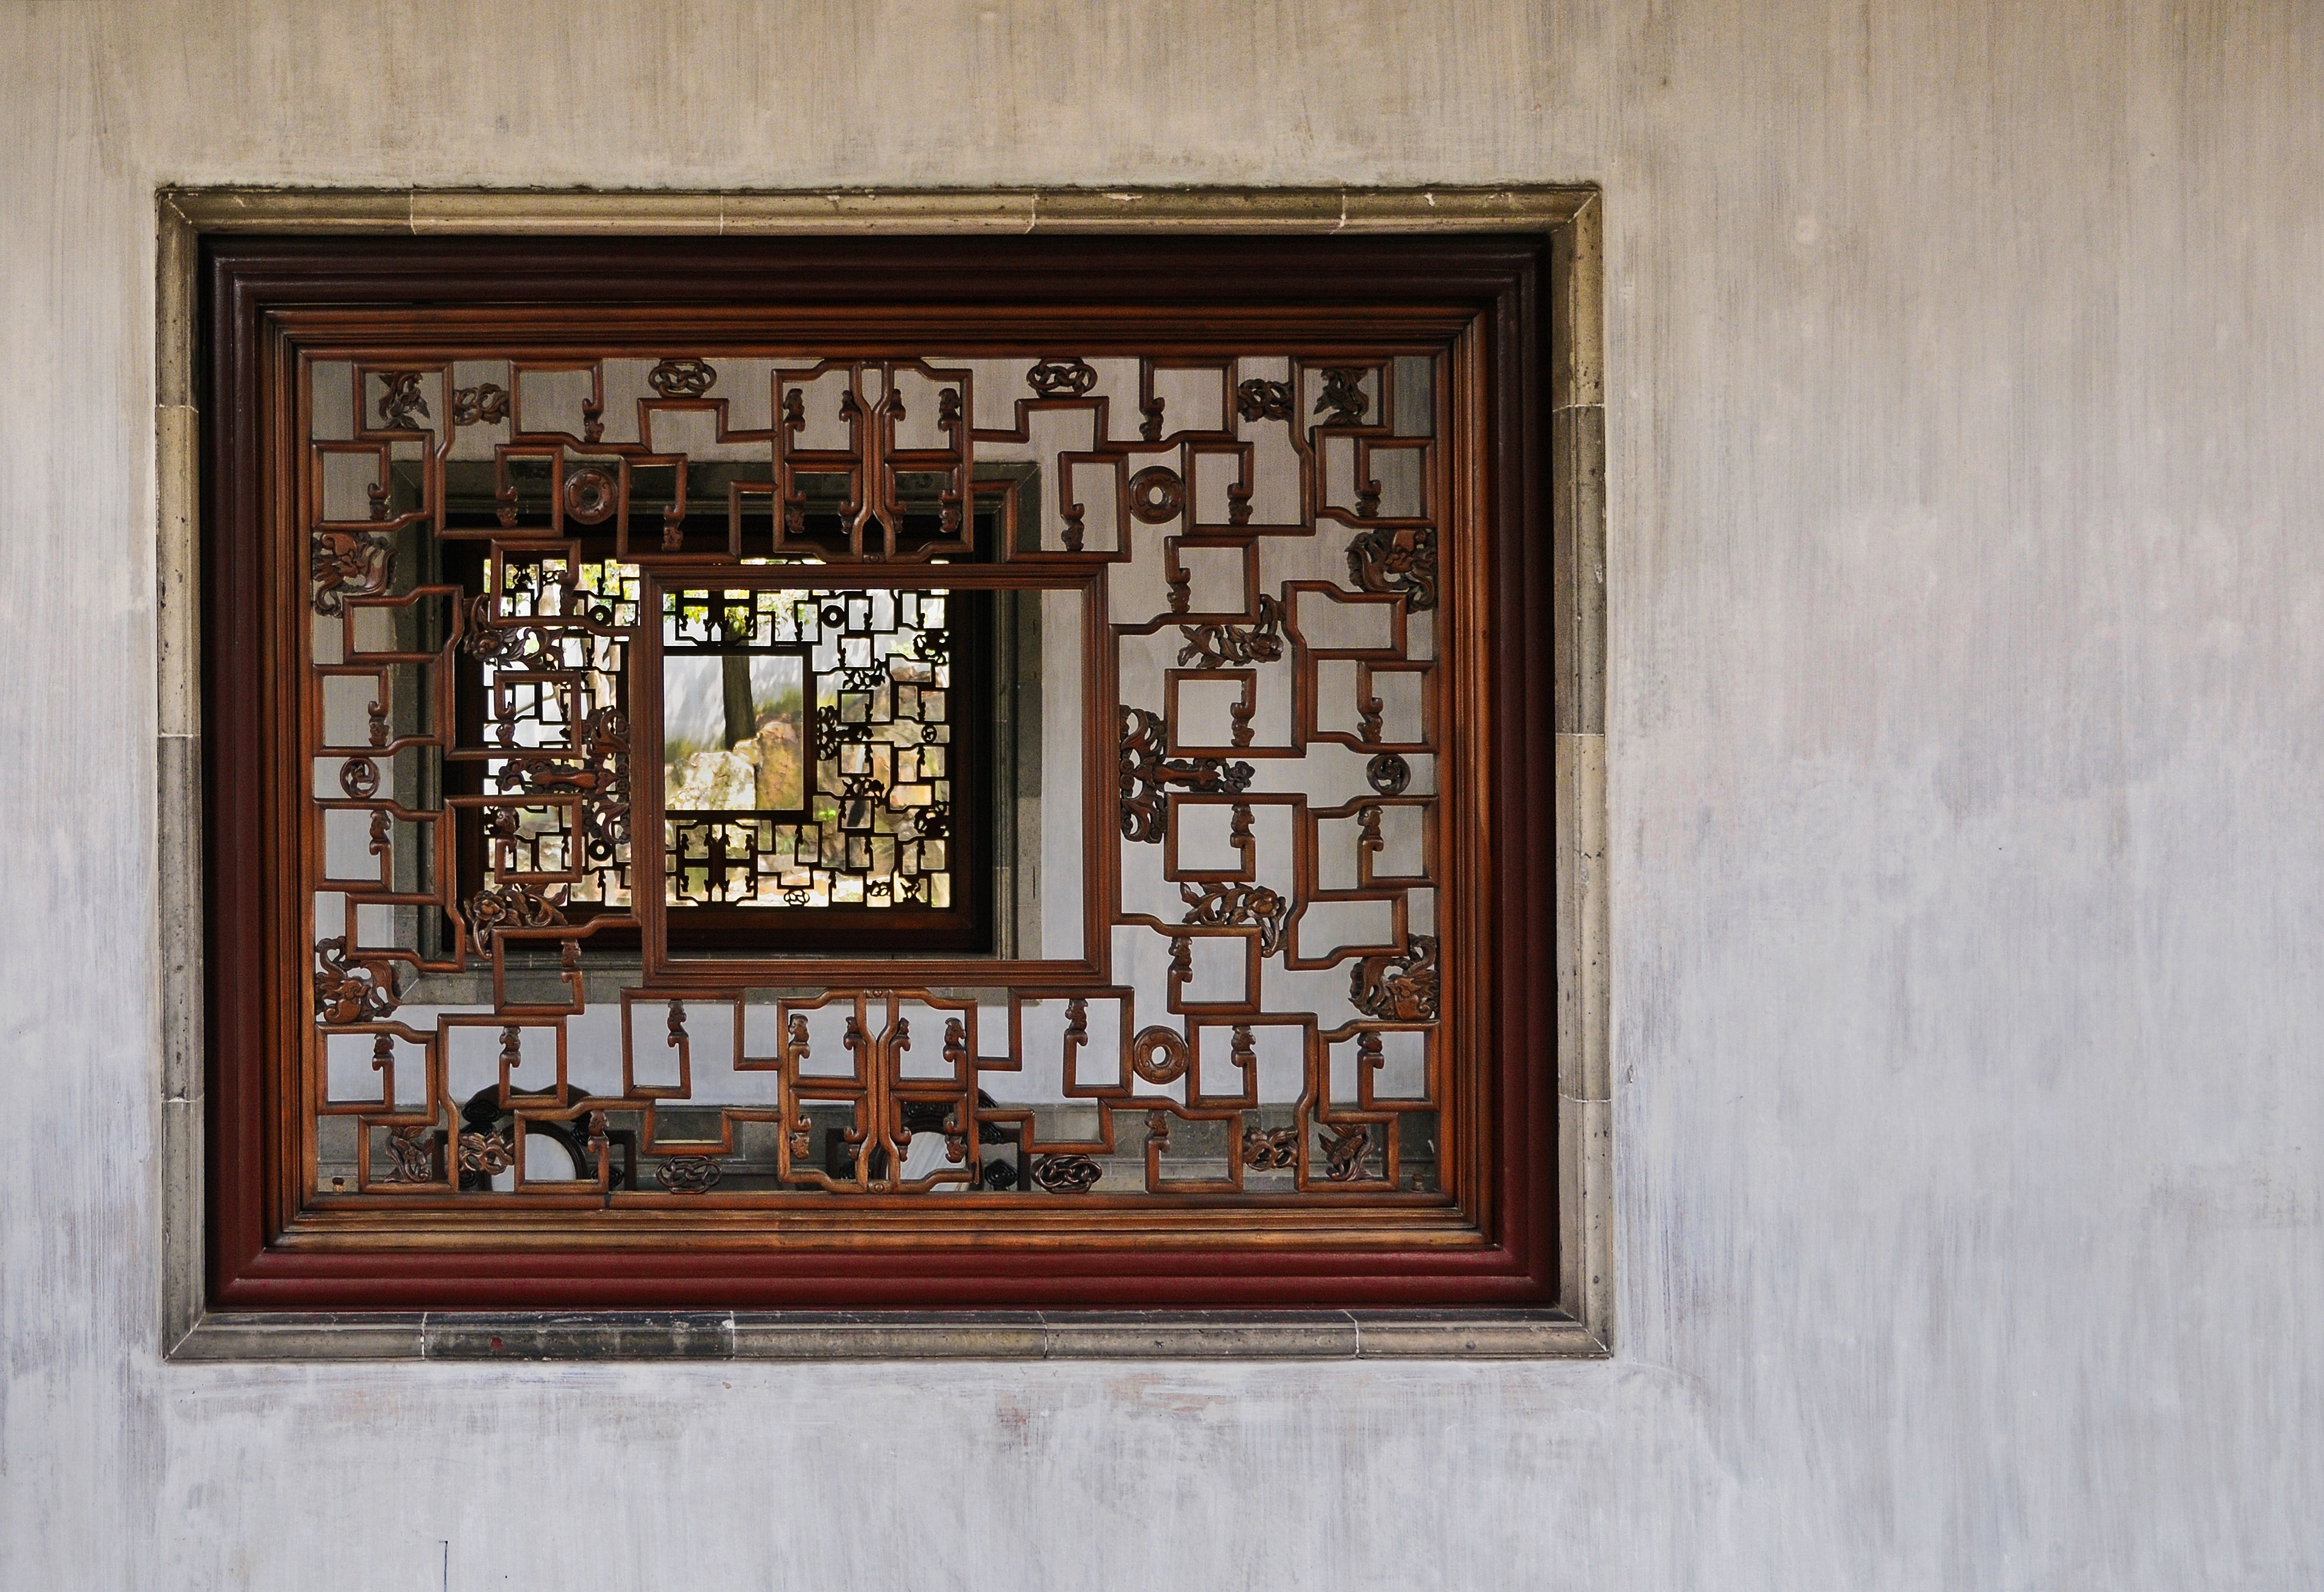
wood, house, window, glass, perspective, home, wall, living room, room, lighting, door, material, interior design, picture frame, estate, china, under windows